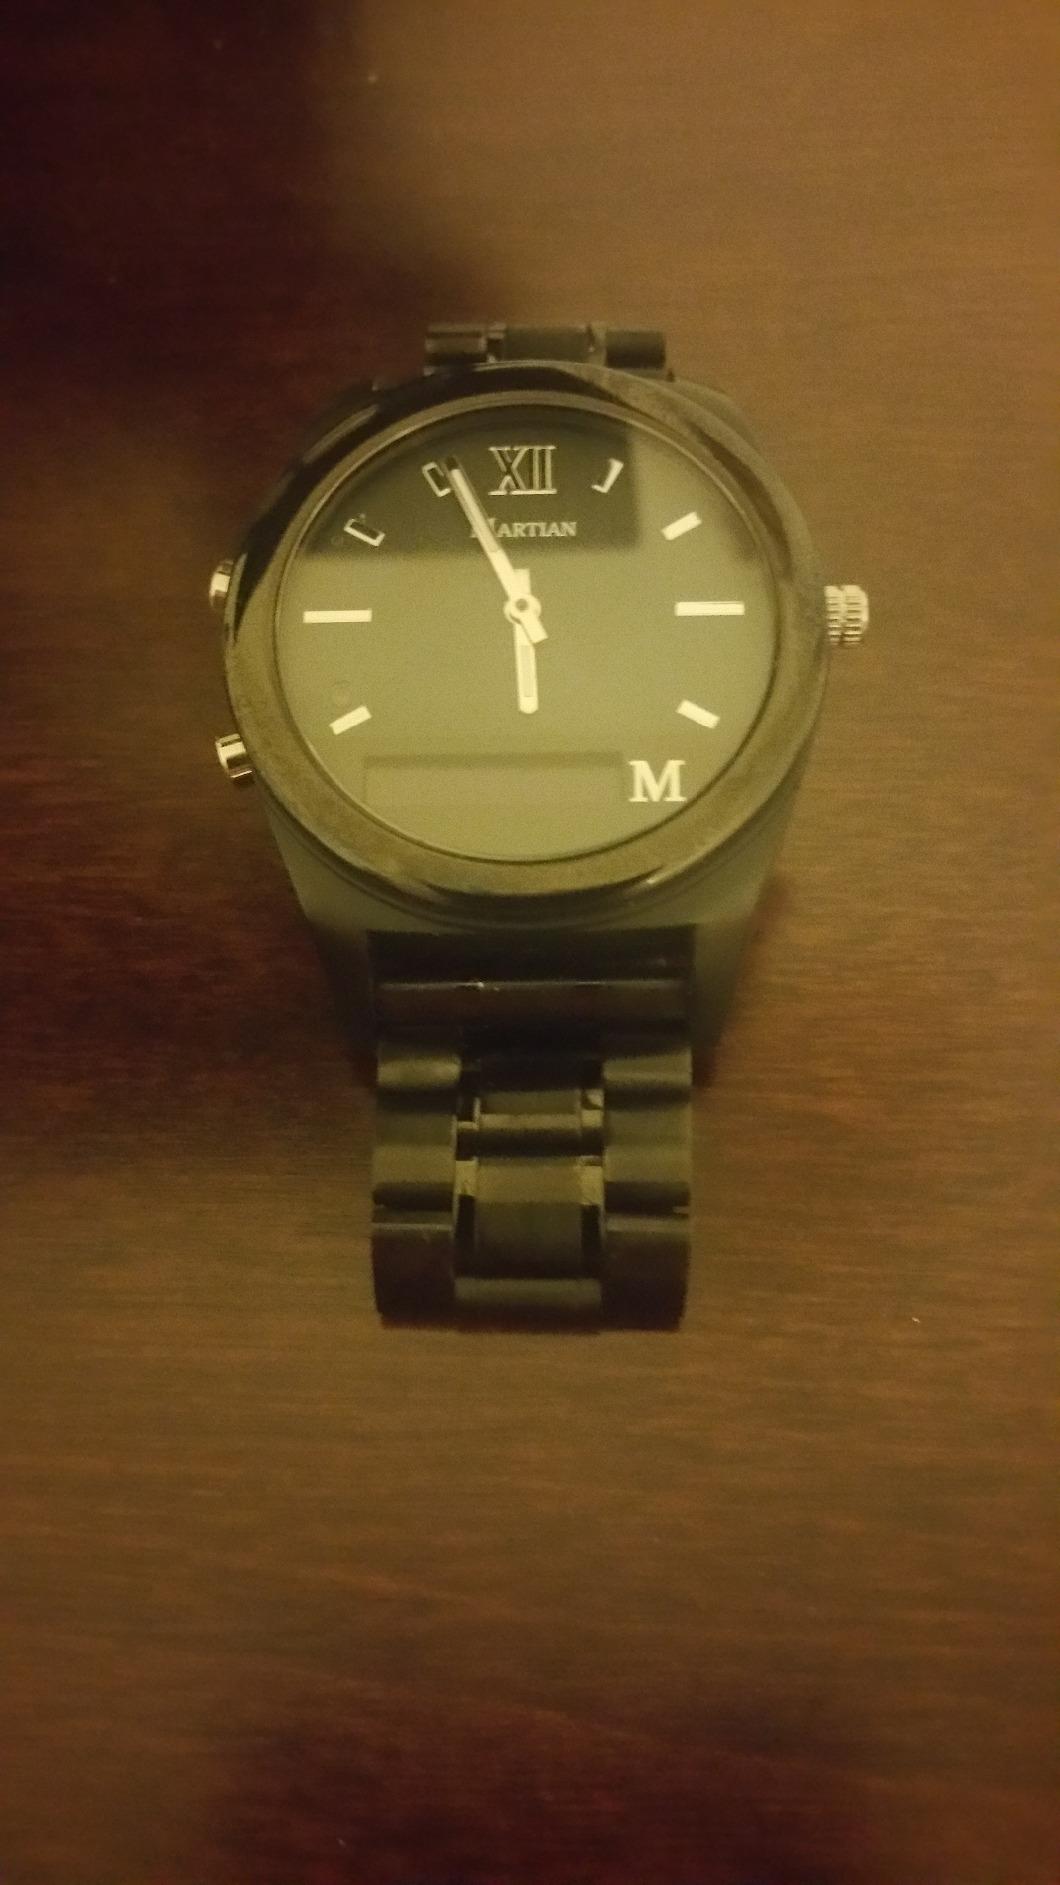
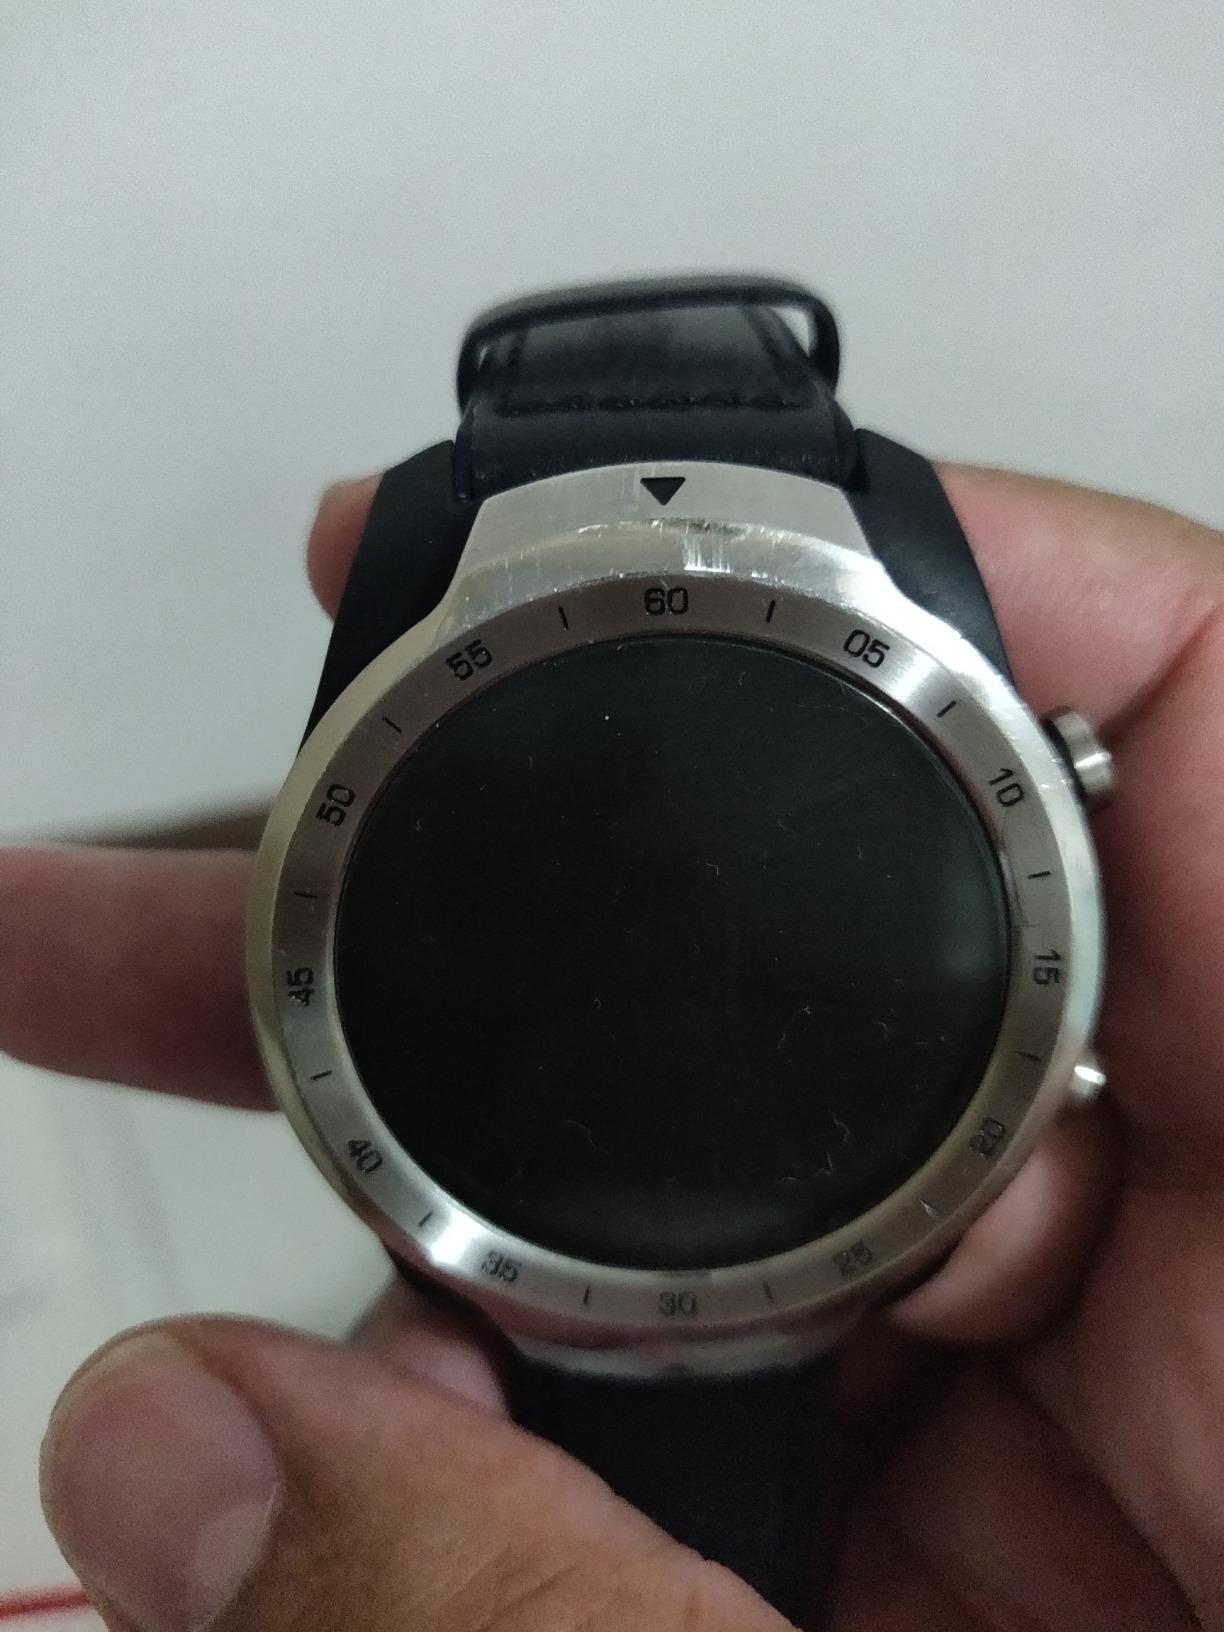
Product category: smartwatch
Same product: no